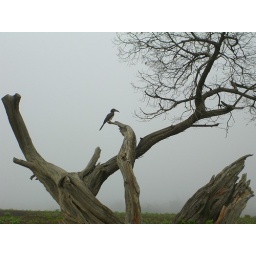
First sight of a Hornbill in Djibouti's cloud forest